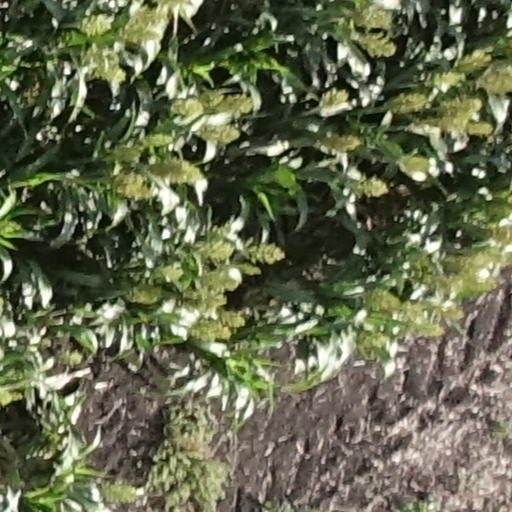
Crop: sorghum